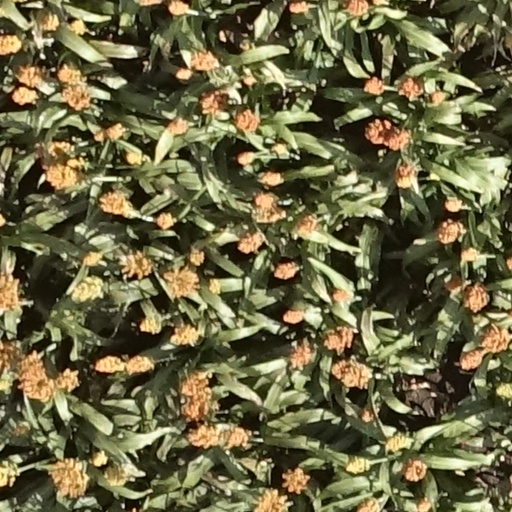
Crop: sorghum